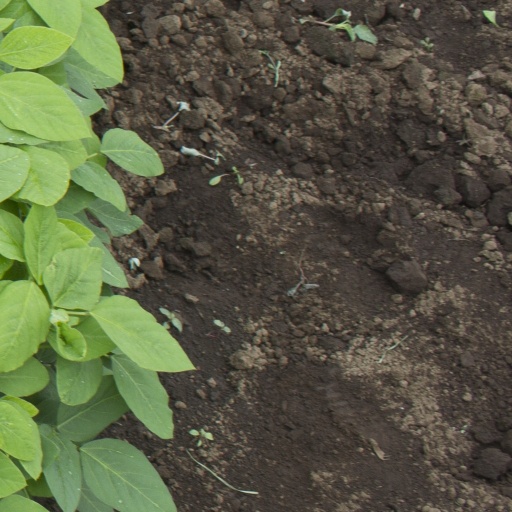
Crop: soybean